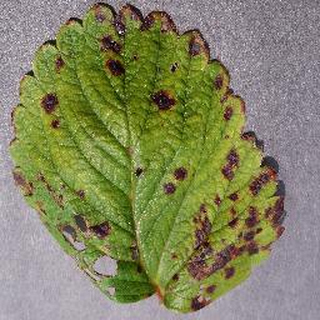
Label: strawberry_leaf_scorch